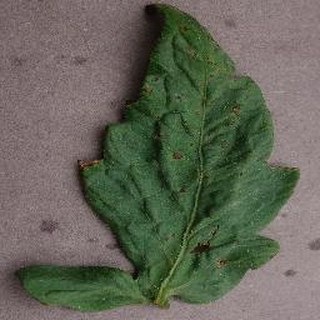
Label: tomato_bacterial_spot